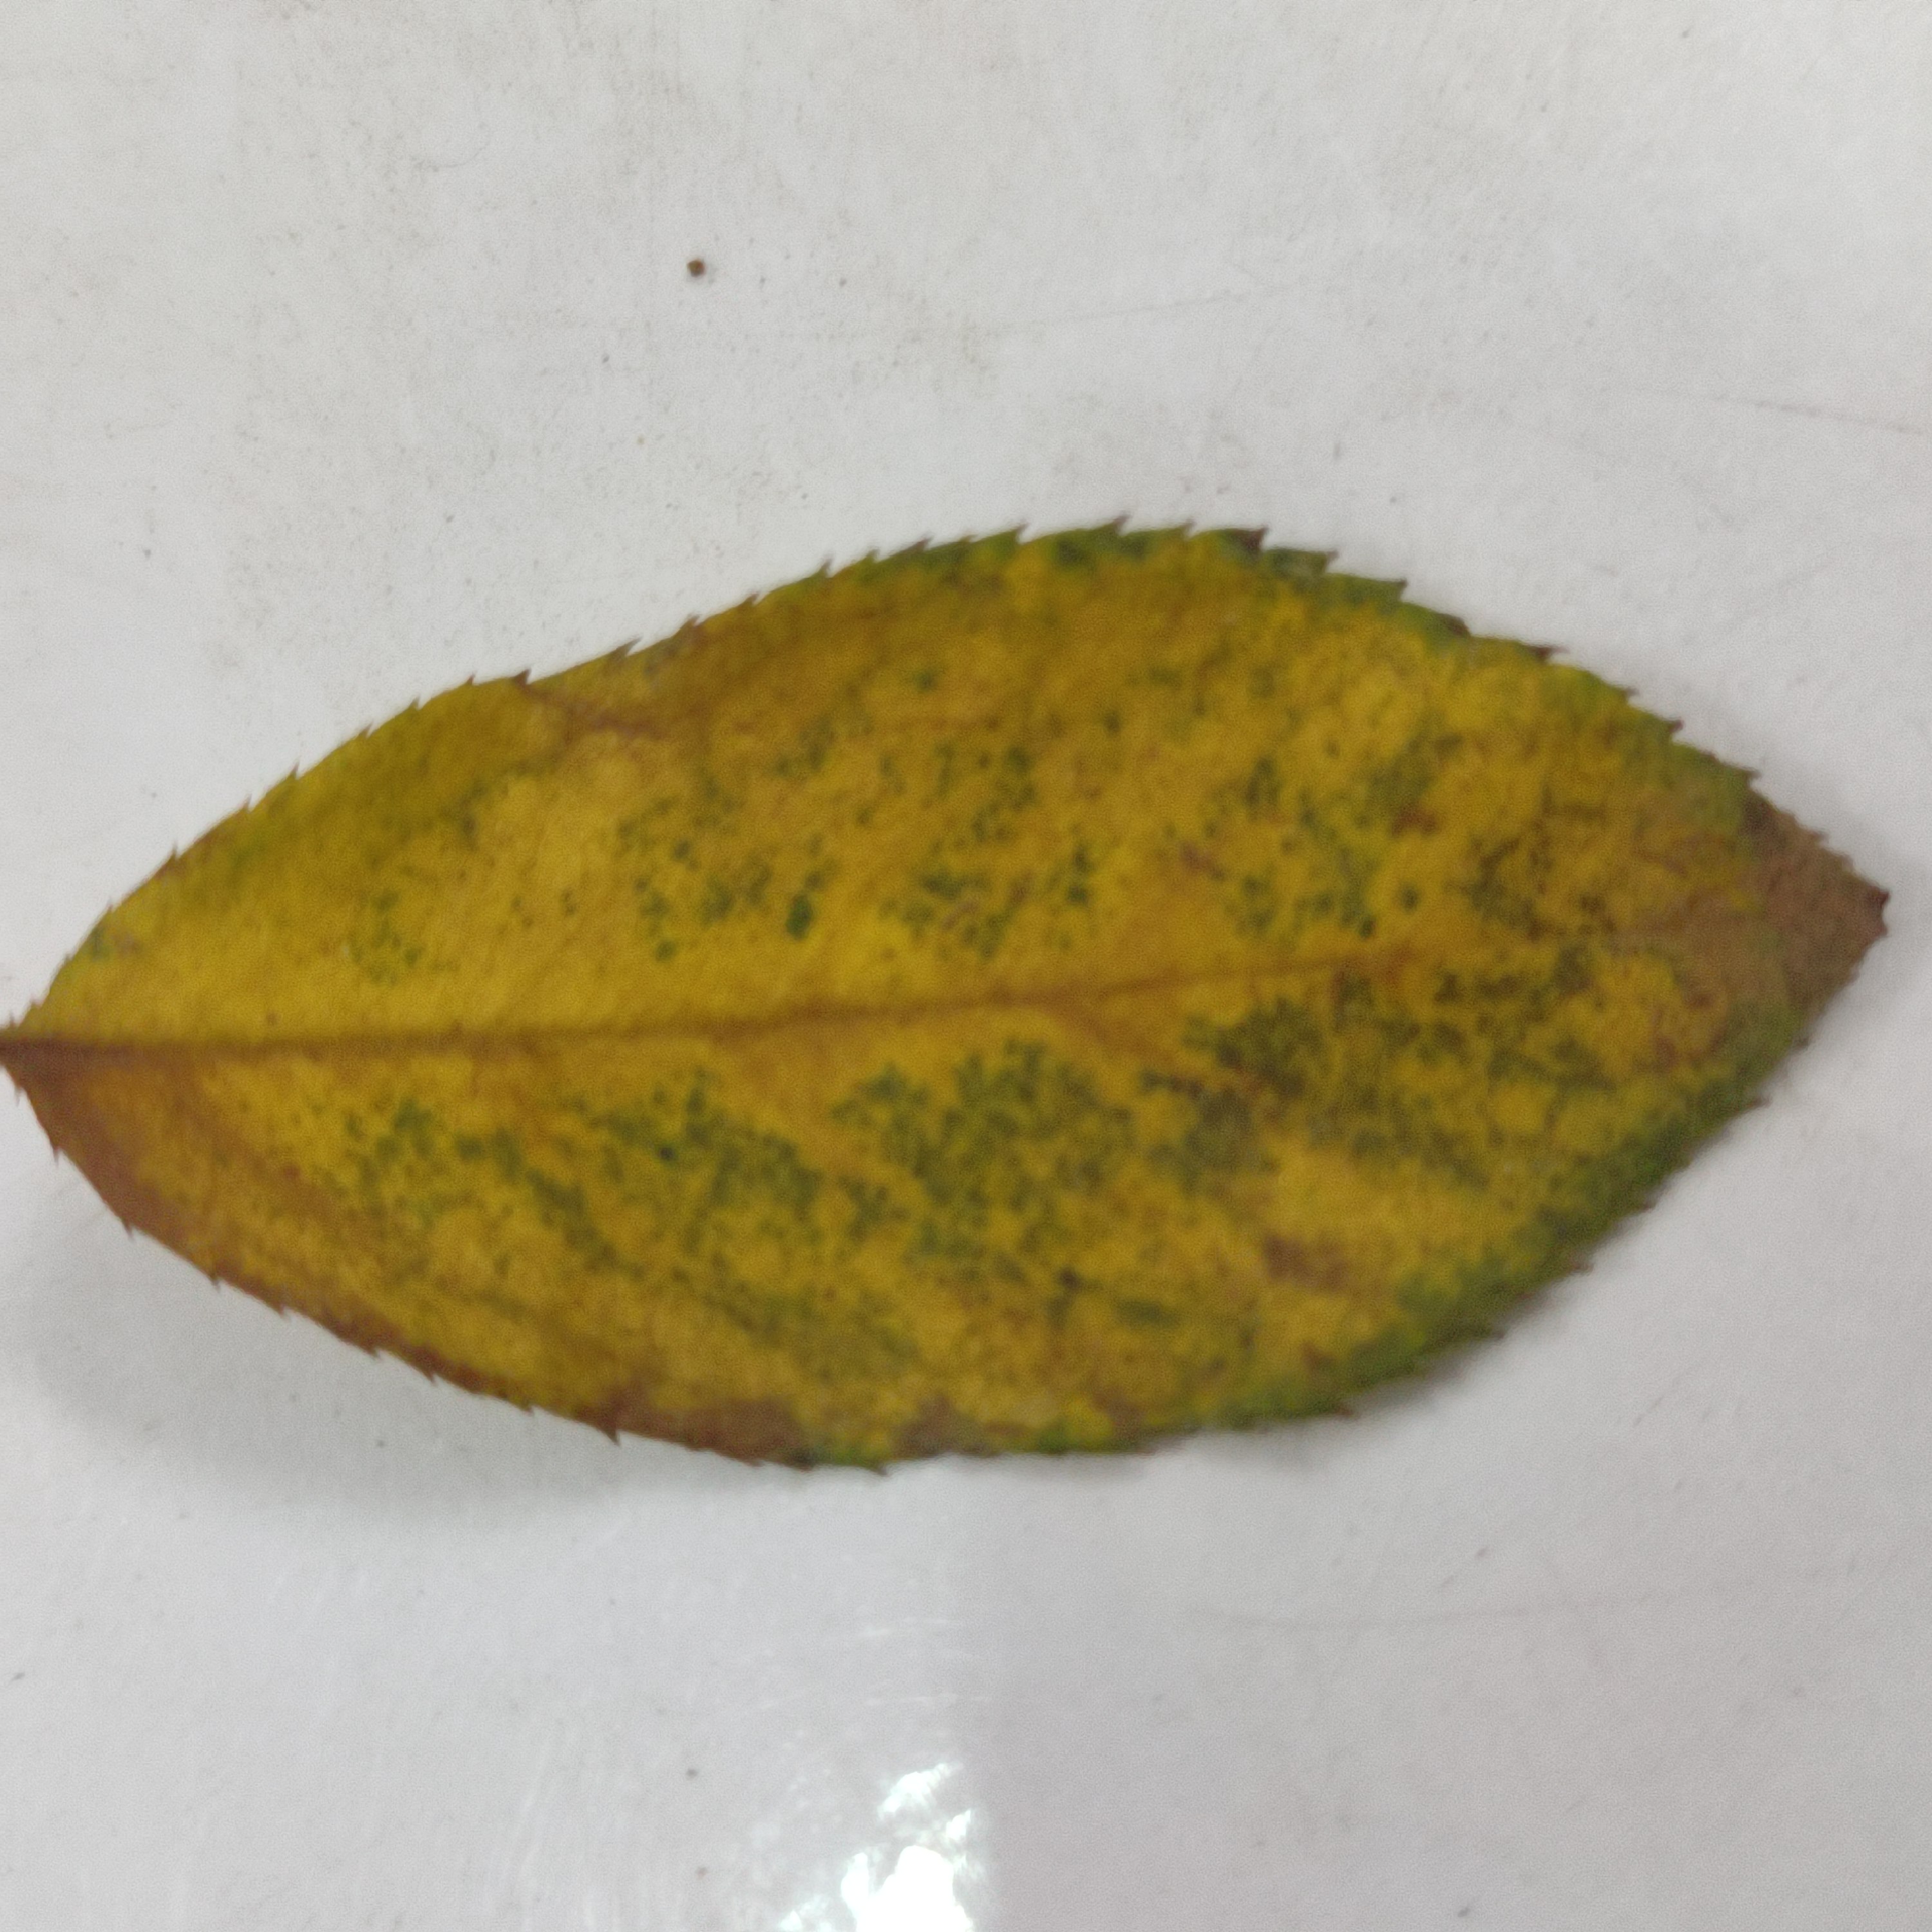
Label: Yellow Mosaic Virus